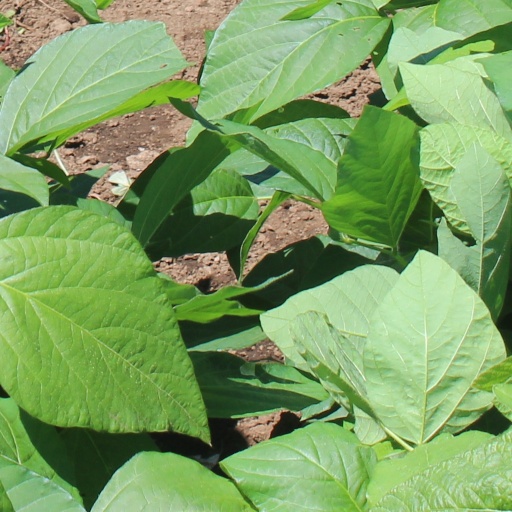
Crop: soybean